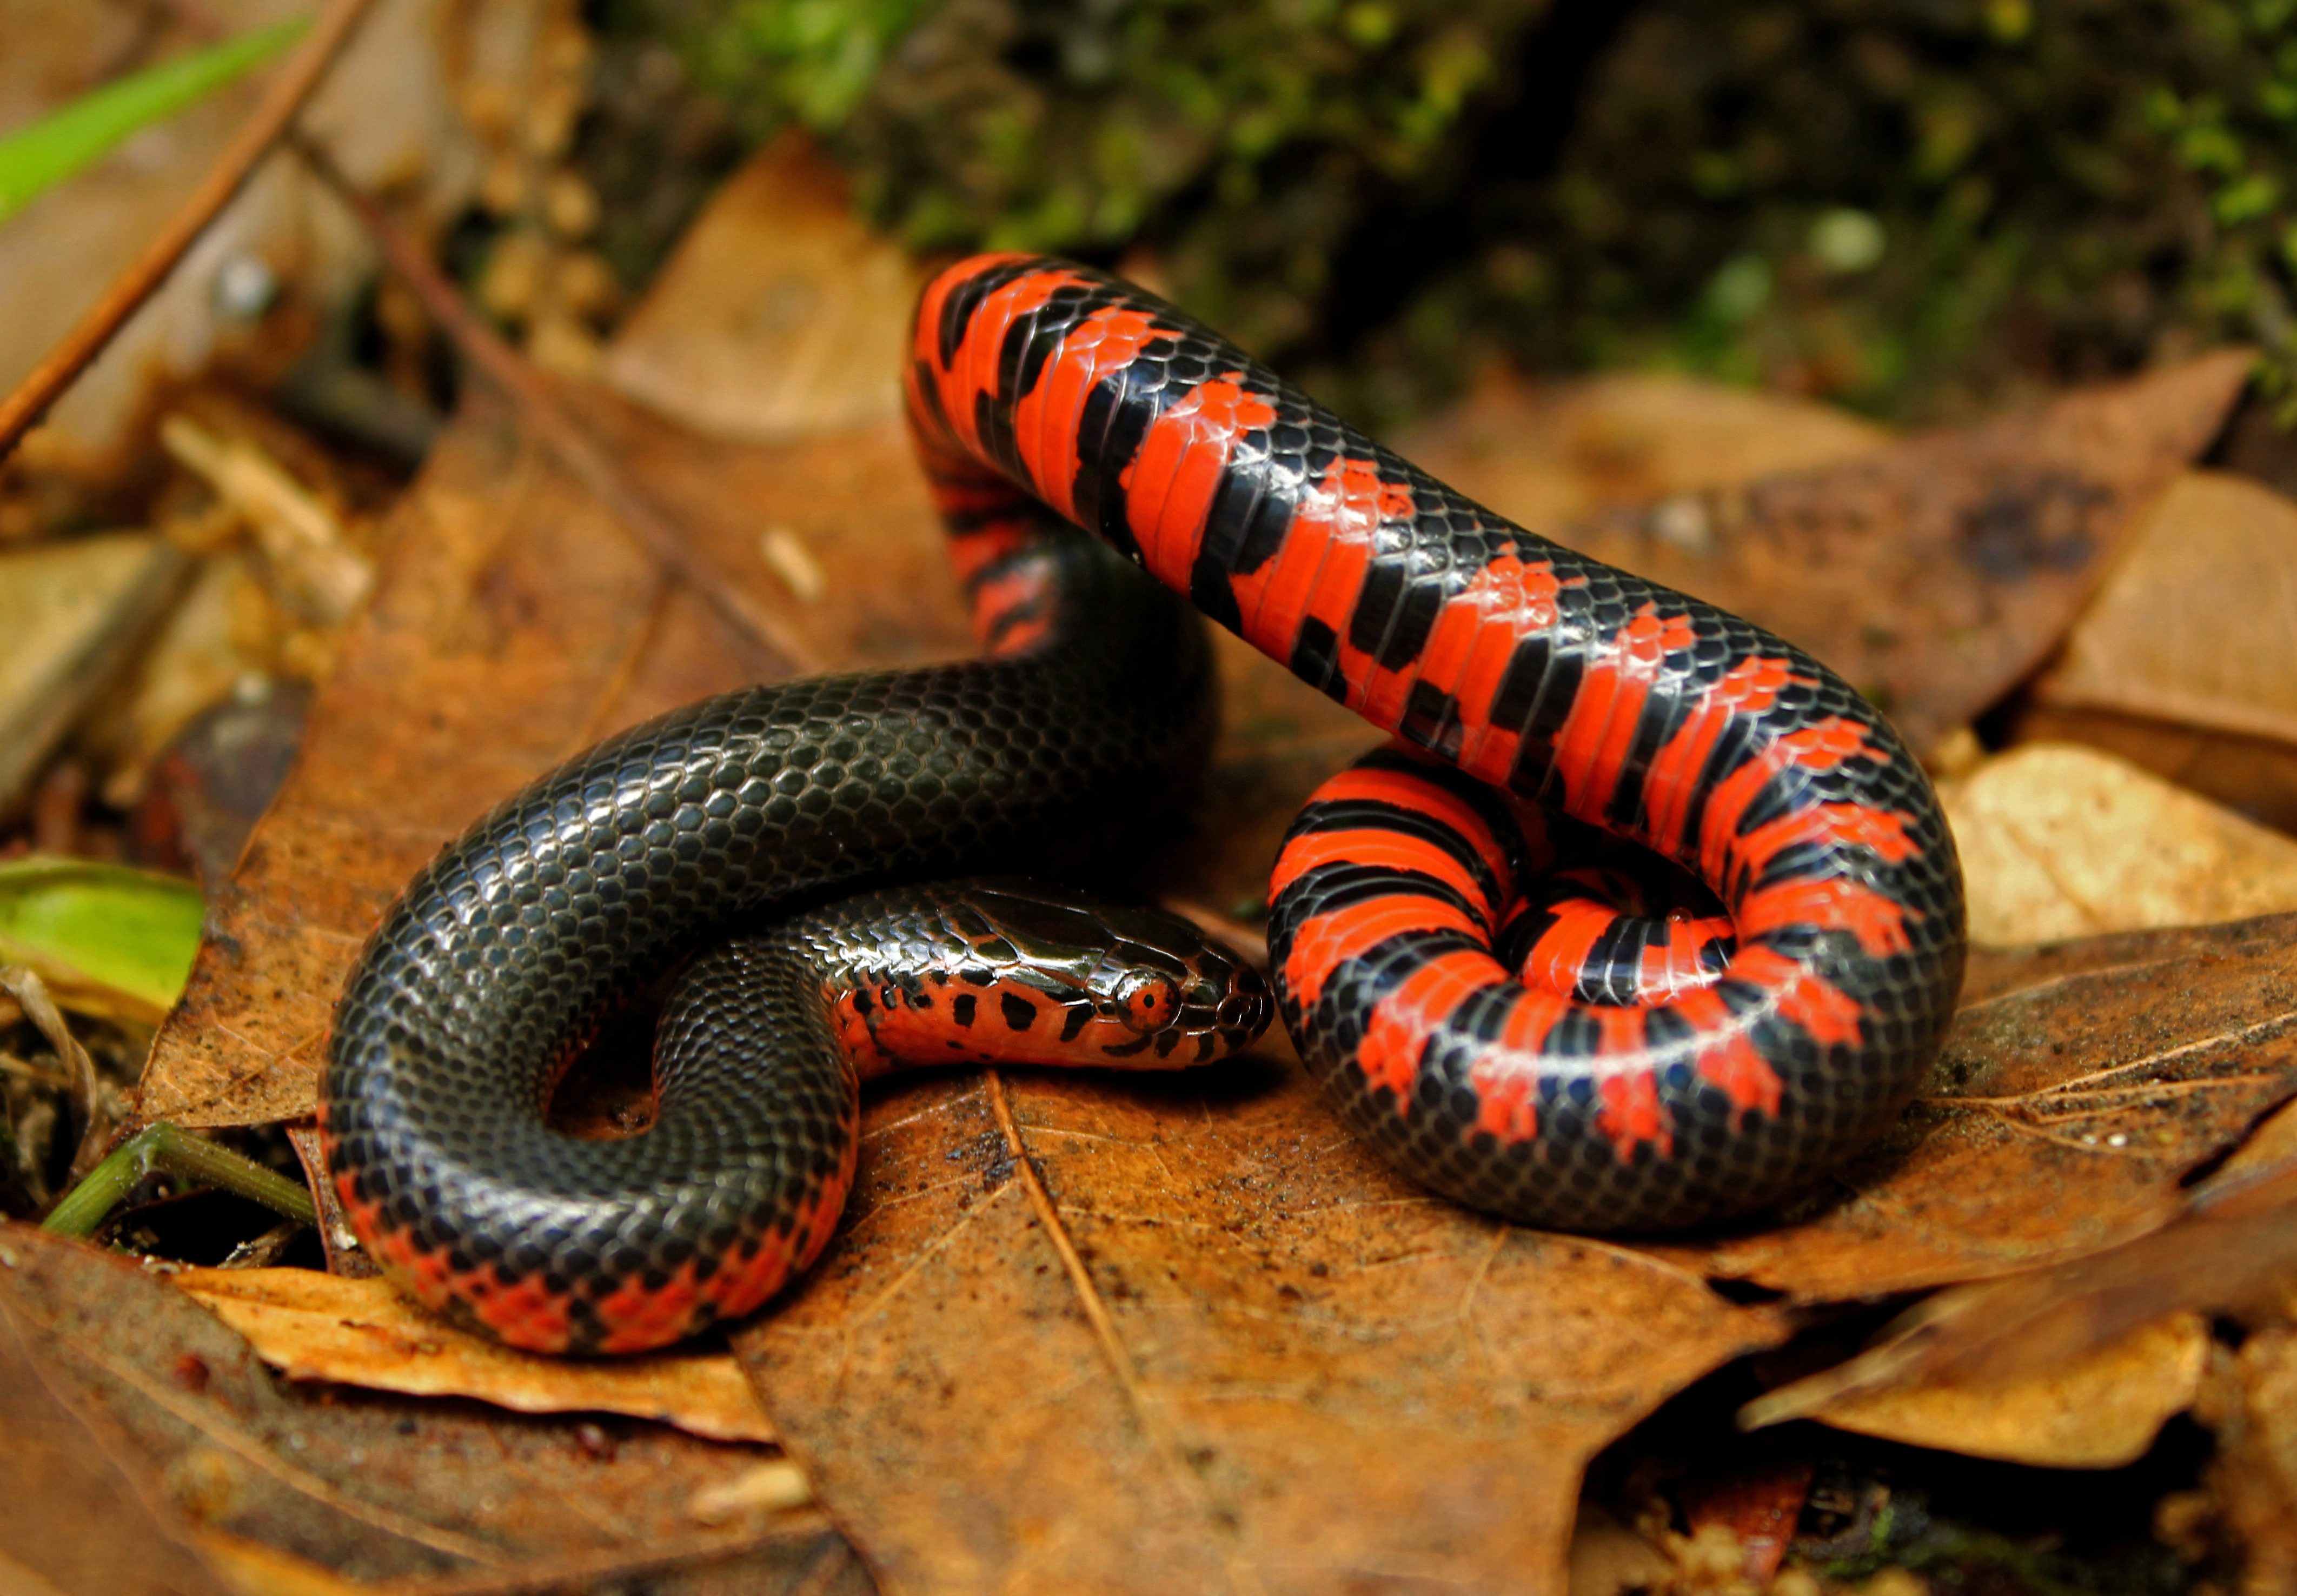
water, nature, swamp, moss, wildlife, spring, red, flood, mud, usa, reptile, black, fauna, plain, jewel, leaves, snake, vertebrate, western, scales, rare, cypress, farancia, abacura, reinwardtii, serpent, herp, herping, westernmudsnake, peterpaplanus, canonrebelt3i, flickrbestcreatures, muck, arkansas, slither, faranciaabacura, slough, lifer, mudsnake, garter snake, colubridae, sidewinder, boa constrictor, scaled reptile, boas, hognose snake, kingsnake